Temple of Apollo (Delphi)

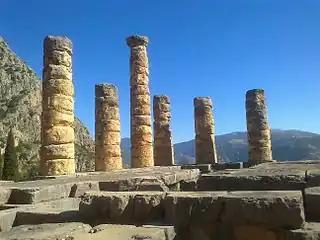
Doric columns on the temple's south-east corner.

Several ancient sources refer to the magnificence of the temple, such as several of Pindar's Pythian victory odes and Euripides' "Ion". Herodotus also makes claims that the beauty of the temple is accredited to the wealth and good lineage of the Alcmaeonidae family that handled the contract given to them by the Amphictyonic league. Alongside designating Spintharius of Corinth as the architect, the contract regarding the design of the temple said it was to be made of limestone, though there is a reference that the unexpected increase of the budget allowed for the inclusion of white Parian marble columns. Decorating the exterior of the temple were pediments started by the sculptor Praxias but finished by Androsthenes after the Praxias' death. The pediments occupied the Eastern and Western sides of the temple, with the Eastern pediment including imagery of Apollo, Artemis, and Leto standing along a rising and setting sun while the Western pediment depicted Dionysus among his female votaries, the Thyiades. The exterior of the temple was also decorated with metopes, with five major depictions of gods and heroes being victorious over monsters, a mirroring of Apollo's defeat of Python during the mythological founding of the Temple of Apollo at Delphi. They included Heracles and Iolaus defeating the Lernaean Hydra, Bellerophon and the Pegasus defeating the Chimera, Zeus defeating the giant Mimas, Athena defeating the giant Enceladus, and Dionysus killing a giant with his thyrsus, all of which would have been outfitted with weapons, shields, and accessories of gilt bronze. Also attached to the temple's exterior were Persian shields taken as spoils of war by the Athenians from the Battle of Marathon in 490 B.C.E. and Gallic shields from the repulsion of the Gauls during a 279 B.C.E. invasion. Other major architectural aspects of the exterior of the temple include the Sphinx of Naxos, built around 560 B.C.E. and which sits on a tall column guarding the sanctuary. The temple itself was built on a platform situated on a sloped hill with a North to South incline, with evidence of rows with small, stone chambers underneath, all of which were encompassed by large walls made up of polygonal masonry. These walls have inscriptions relating to Amphictyonic council degrees granting special privileges, public eulogies to benefactors, the Pythian Games, and the emancipation of slaves upon their dedication to Apollo, among other major declarations, with some dating as far back as the 3rd century B.C.E. while others to Roman times under Hadrian.